Tom Patterson (entrepreneur)

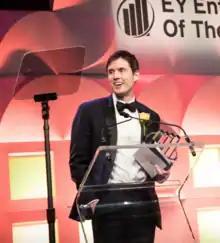
Tom Patterson accepting an EY Entrepreneur of the Year award

Tom Patterson (born February 12, 1979) is an American entrepreneur, who founded the "Tommy John" company in 2008.